History of Baku

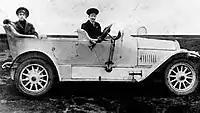
The first automobile in Baku, 1907

The oil boom of the late 19th and early 20th centuries contributed to the massive growth of Baku. Between 1856 and 1910 Baku's population grew at a faster rate than that of London, Paris, New York, or Tokyo.